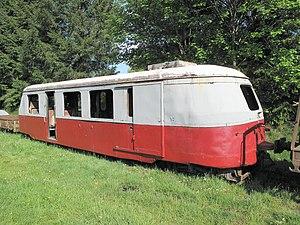
La remorque Billard XR 212 garée en gare de Raucoules-Brossettes (Haute-Loire) le 21 mai 2011.
Le musée des tramways à vapeur et des chemins de fer secondaires français est situé à côté de la gare de Valmondois, à Butry-sur-Oise dans le Val-d'Oise, à 30 km au nord de Paris. Ce musée présente une collection de véhicules ferroviaires des anciens chemins de fer départementaux, sauvegardés et remis en état par les bénévoles d'une association. De 1986 à 2017, il était possible de parcourir, certains jours, une petite ligne à voie métrique longue d'un kilomètre, dite « chemin de fer des impressionnistes », avec certains véhicules anciens du musée. Cependant, en novembre 2007, trois blocs de rocher décrochés de la colline sont tombés sur la voie. Le terminus de cette voie est devenu inaccessible du fait d'un éboulement. Les trains vapeur ne roulaient donc plus au-delà de la rue de Parmain, soit sur cinq cents mètres de ligne de 2008 à 2017. En 2017, le reste de la ligne est abandonné et déposé en fin d'année. Un nouveau site est en création dans l'Oise au départ de Crèvecœur-le-Grand. Un début d'exploitation a eu lieu sur 1,6 km en 2017.